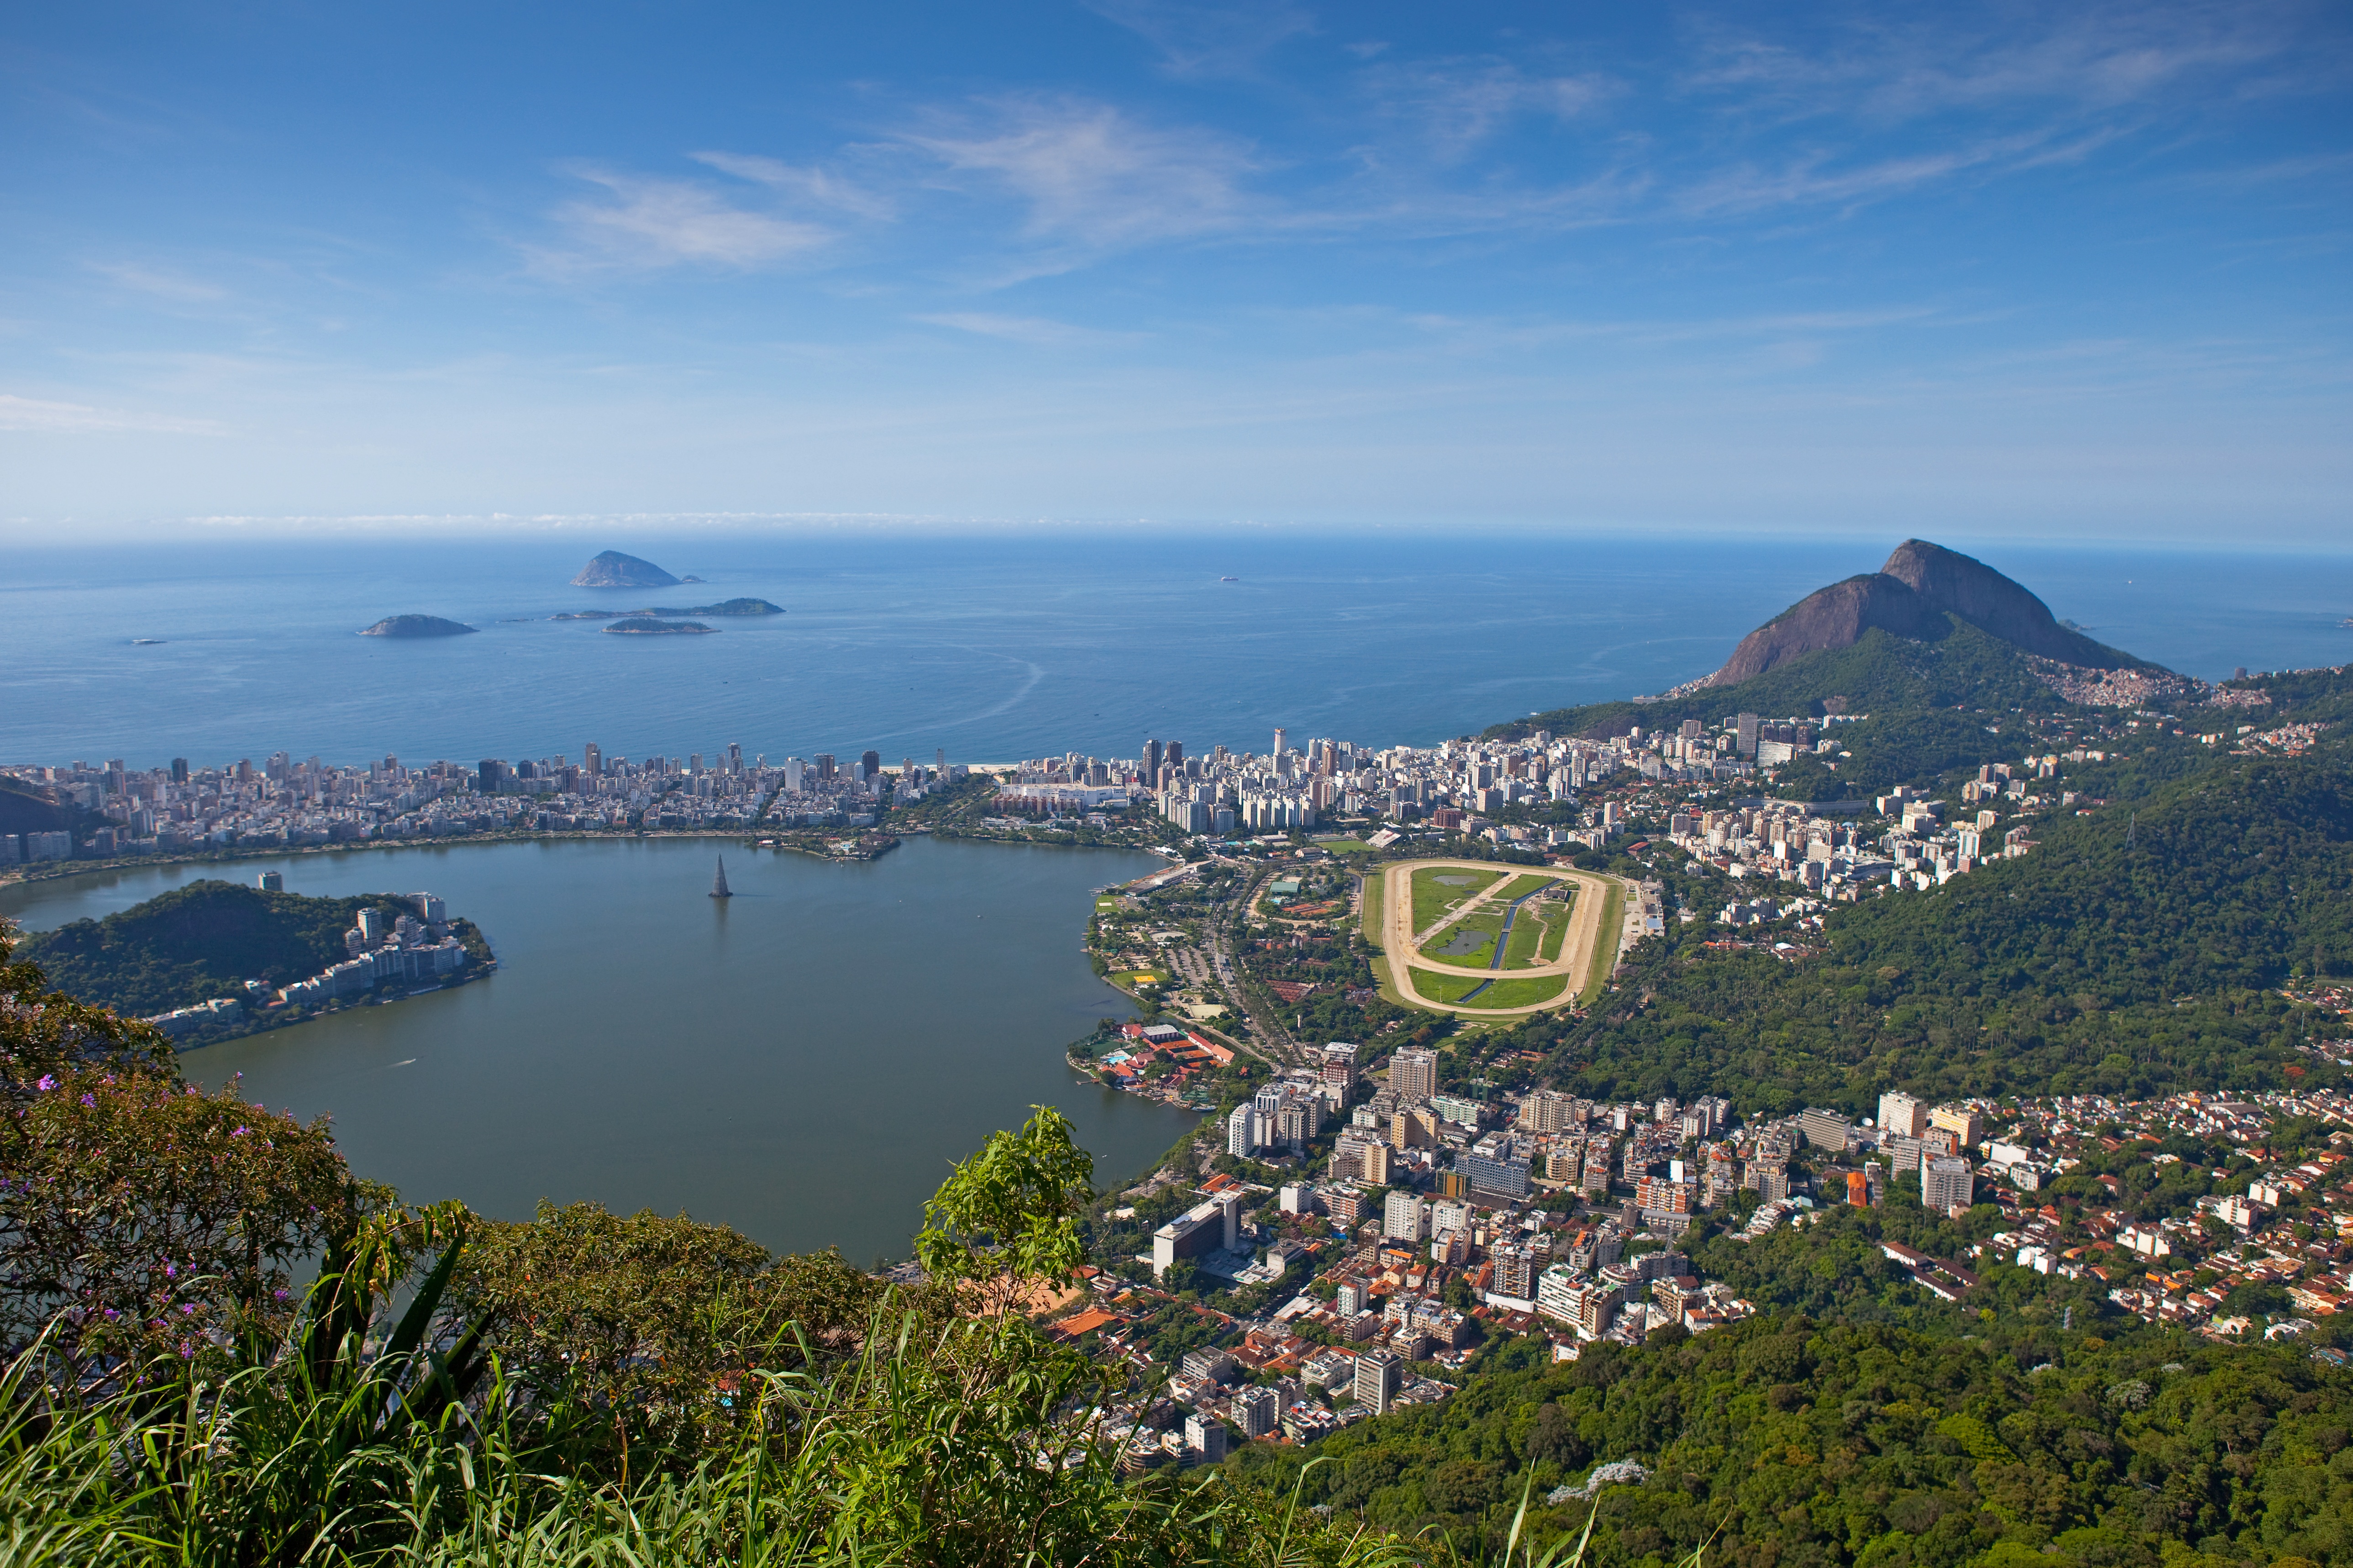
landscape, sea, coast, horizon, mountain, hill, lake, mountain range, panorama, vacation, cliff, bay, fjord, reservoir, terrain, aerial view, body of water, rio de janeiro, brazil, cape, ipanema, sunny day, landform, aerial photography, geographical feature, lagoa rodrigo de freitas, g vea